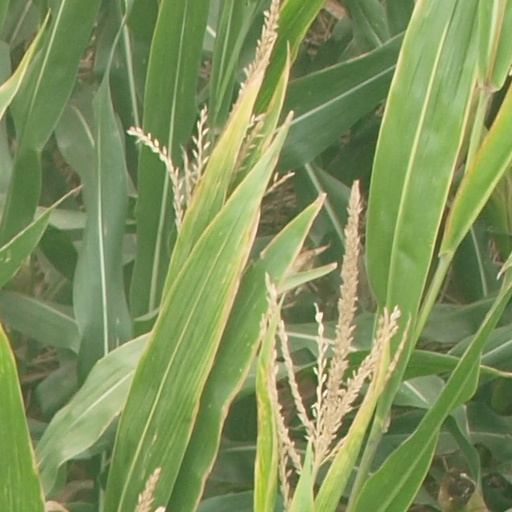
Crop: maize; corn